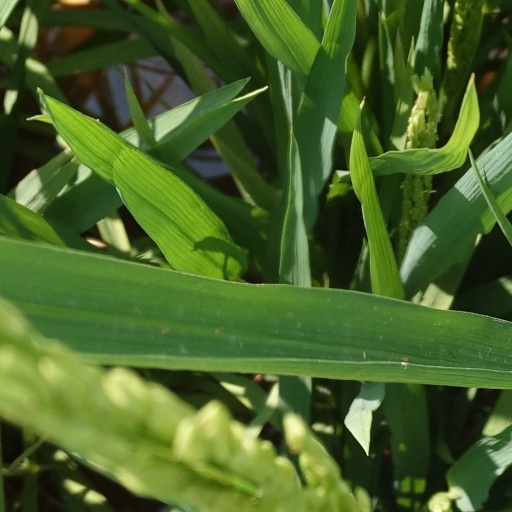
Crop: rice